Facioscapulohumeral muscular dystrophy

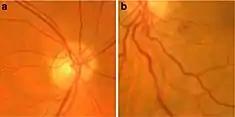
Funduscopy of the retinal: (A) normal blood vessels (B) tortuous blood vessels, as often seen with FSHD

The most common non-musculoskeletal manifestation of FSHD is abnormalities in the small arteries (arterioles) in the retina. Tortuosity of the arterioles is seen in approximately 50% of those with FSHD. Less common arteriole abnormalities include telangiectasias and microaneurysms. These abnormalities of arterioles usually do not affect vision or health, although a severe form of it mimics Coat's disease, a condition found in about 1% of FSHD cases and more frequently associated with large 4q35 deletions. High-frequency sensorineural hearing loss can occur in those with large 4q35 deletions, but otherwise is no more common compared to the general population. Large 4q35 deletion can lead to various other rare manifestations.